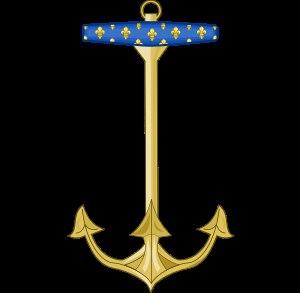
Le général des Galères de France était un grand officier de la couronne de France sous l'ancien Régime. Il exerçait le commandement des galères de France, sous l'autorité de l'amiral de France. Ses pouvoirs sont précisés par Charles IX en 1562.